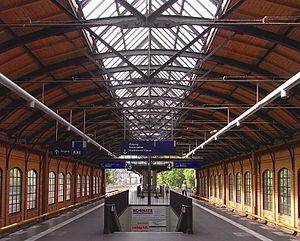
Bellevue est une gare de S-bahn sur la Stadtbahn de Berlin. Elle se trouve dans le quartier Hansaviertel dans l'arrondissement de Mitte à Berlin. Elle tient son nom du Château de Bellevue situé à proximité, la résidence officielle du Président fédéral allemand.